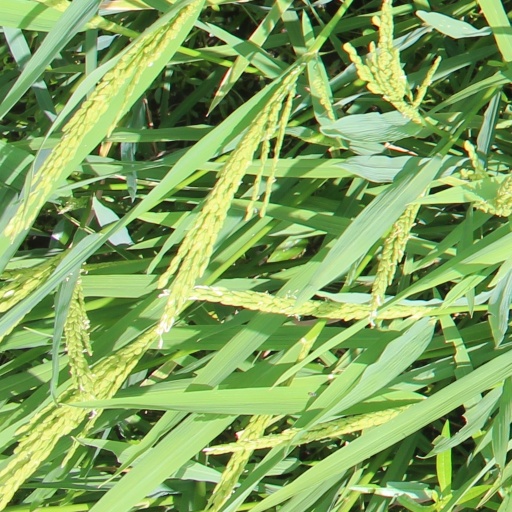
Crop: rice